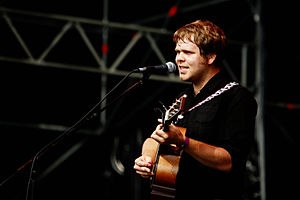
Loney, Dear
Emil Svanängen, bedre kendt som Loney Dear, er en pop-/indie-singer-songwriter og multiinstrumentalist fra Sverige.